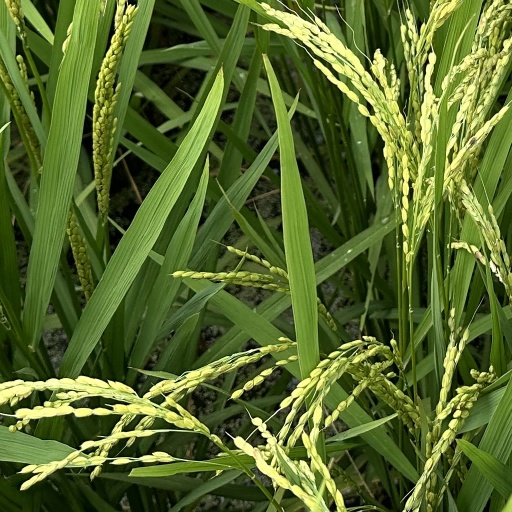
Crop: rice